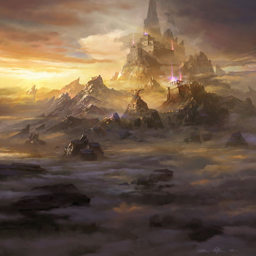
the first sight of person rising out of the clouds